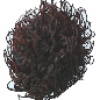
Label: Rambutan 1